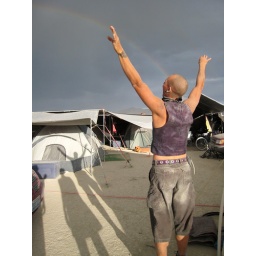
super-happy for the rainbows :) you can he's jumping by his shadow. way too fucking cute (ooh, citation time)!